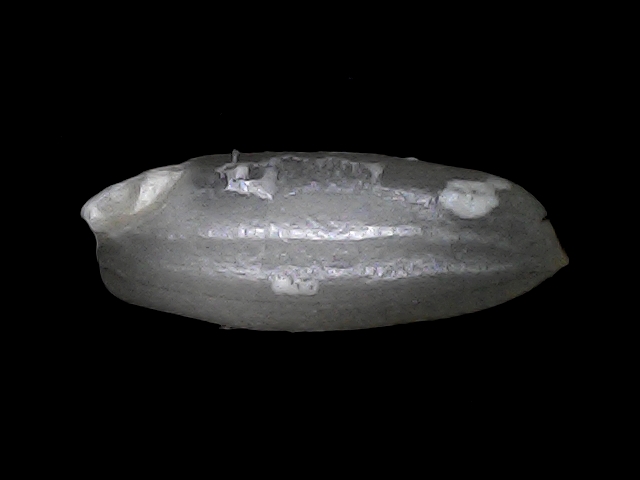
Rice variety: BRRI74